Mankind vs. The Undertaker

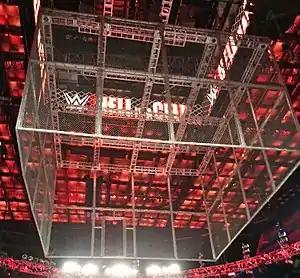
The Hell in a Cell structure

The first Hell in a Cell match took place at the WWF's PPV event in October 1997, and was between Shawn Michaels (Michael Hickenbottom) and The Undertaker. The Hell in a Cell match concept was the brainchild of Jim Cornette, and according to Hickenbottom was inspired by a 1983 match in Georgia Championship Wrestling between heated rivals Tommy Rich and Buzz Sawyer, known as the Last Battle of Atlanta. The match was designed to prevent interference from other wrestlers, as well as to allow for the match and the rivalry to reach a definitive conclusion, with the "cowardly" Shawn Michaels character spending portions of the match trying to elude The Undertaker. The conclusion arrived when Kane (Glenn Jacobs), the storyline brother of The Undertaker, débuted by tearing down the cell door and costing The Undertaker the match. During the match, Hickenbottom performed a stunt where he dangled off the roof of the cell and crashed through the announce table, setting a "dangerous precedent". The match received widespread acclaim, including receiving a rating of five stars out of a possible five by professional wrestling journalist Dave Meltzer for his "Wrestling Observer Newsletter".